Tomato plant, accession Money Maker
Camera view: tilt-top (135 deg); turntable rotation: 210 degrees
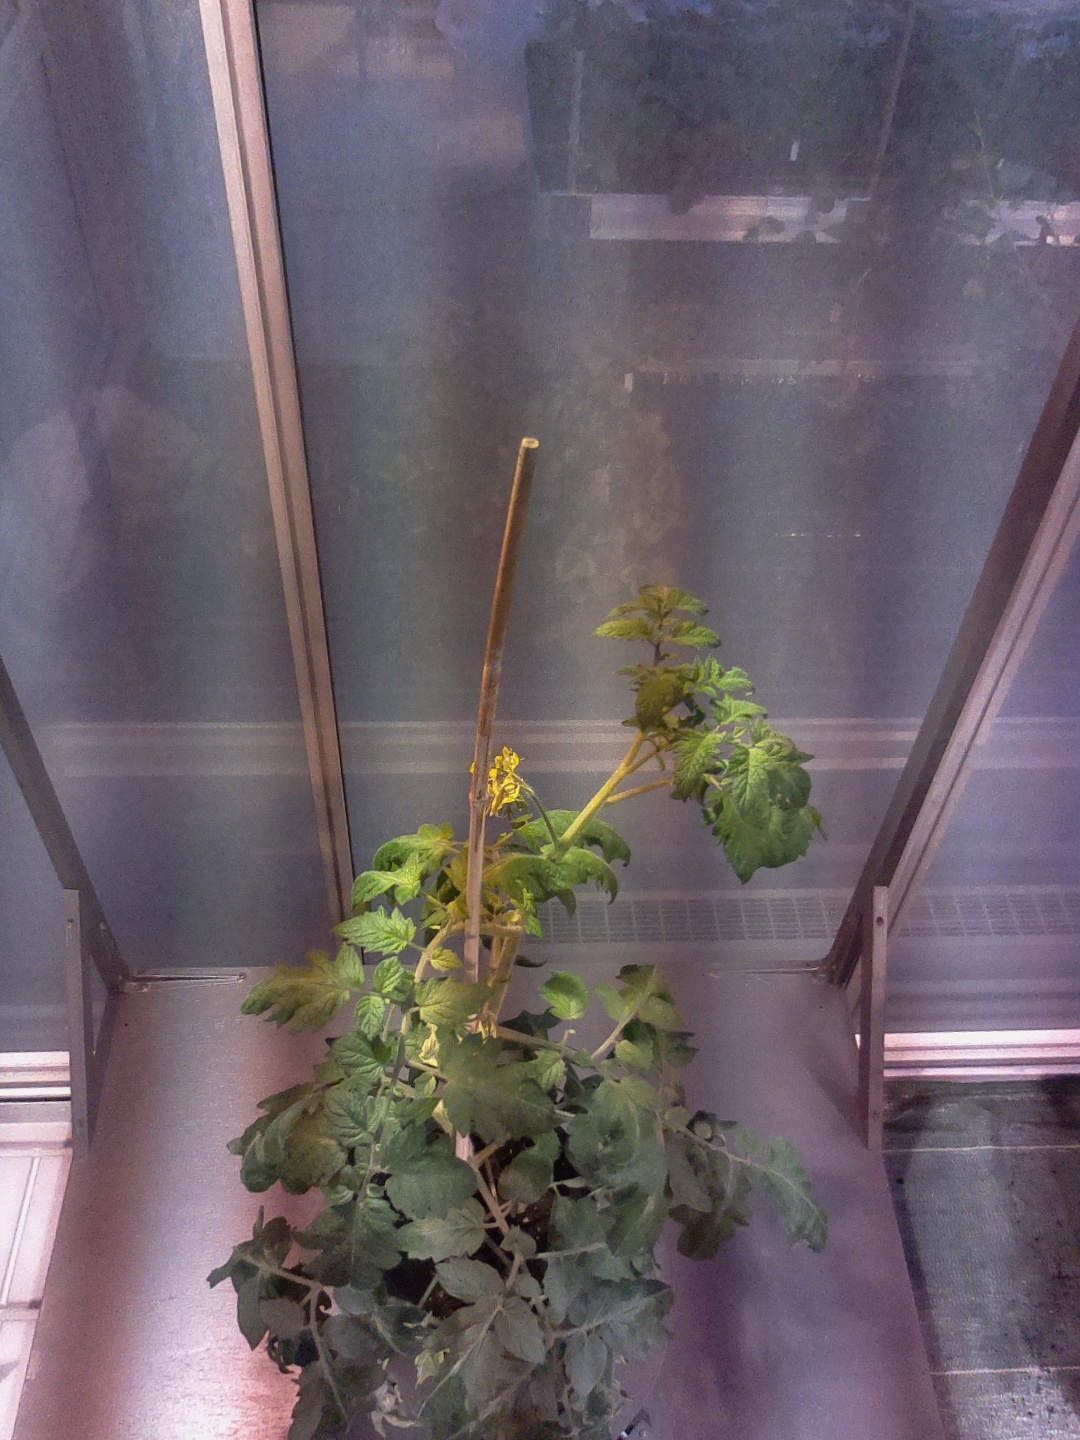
BBCH growth stage 68: Full flowering, 80%-90% of flowers open, more petals falling